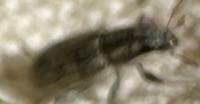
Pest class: pea_leaf_weevil